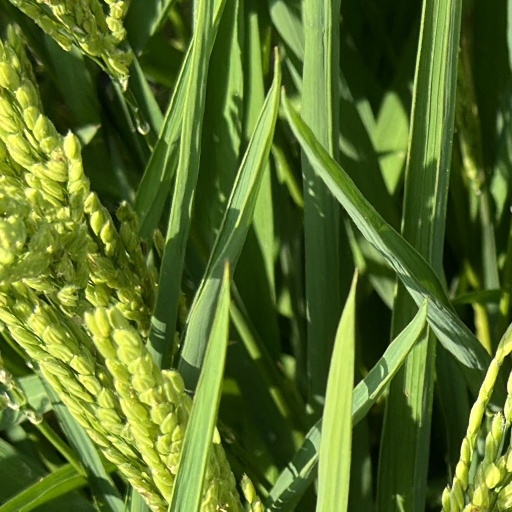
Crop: rice